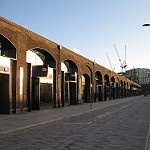
Label: street